Abingdon (UK Parliament constituency)

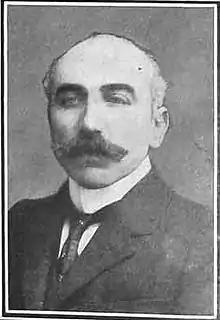
Edward Strauss

A General election was due to take place before the end of 1940, but was postponed due to the Second World War. By 1939, the following candidates had been selected to contest this constituency;